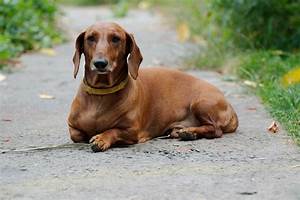
Label: cane